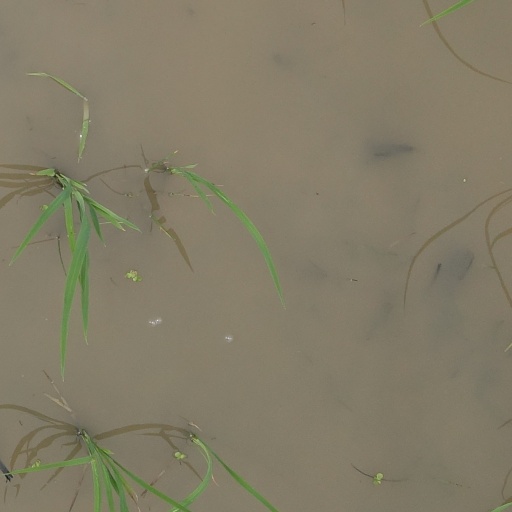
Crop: rice